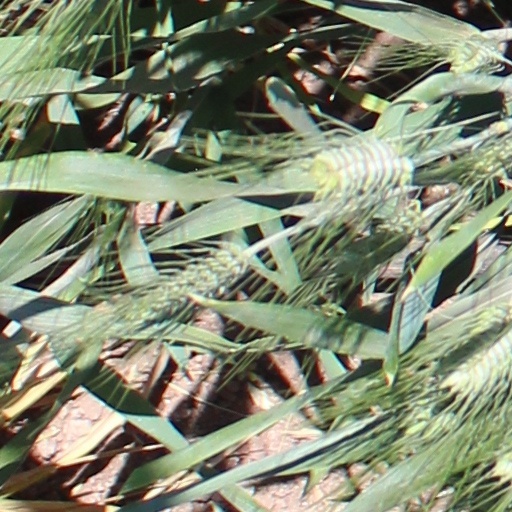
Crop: wheat